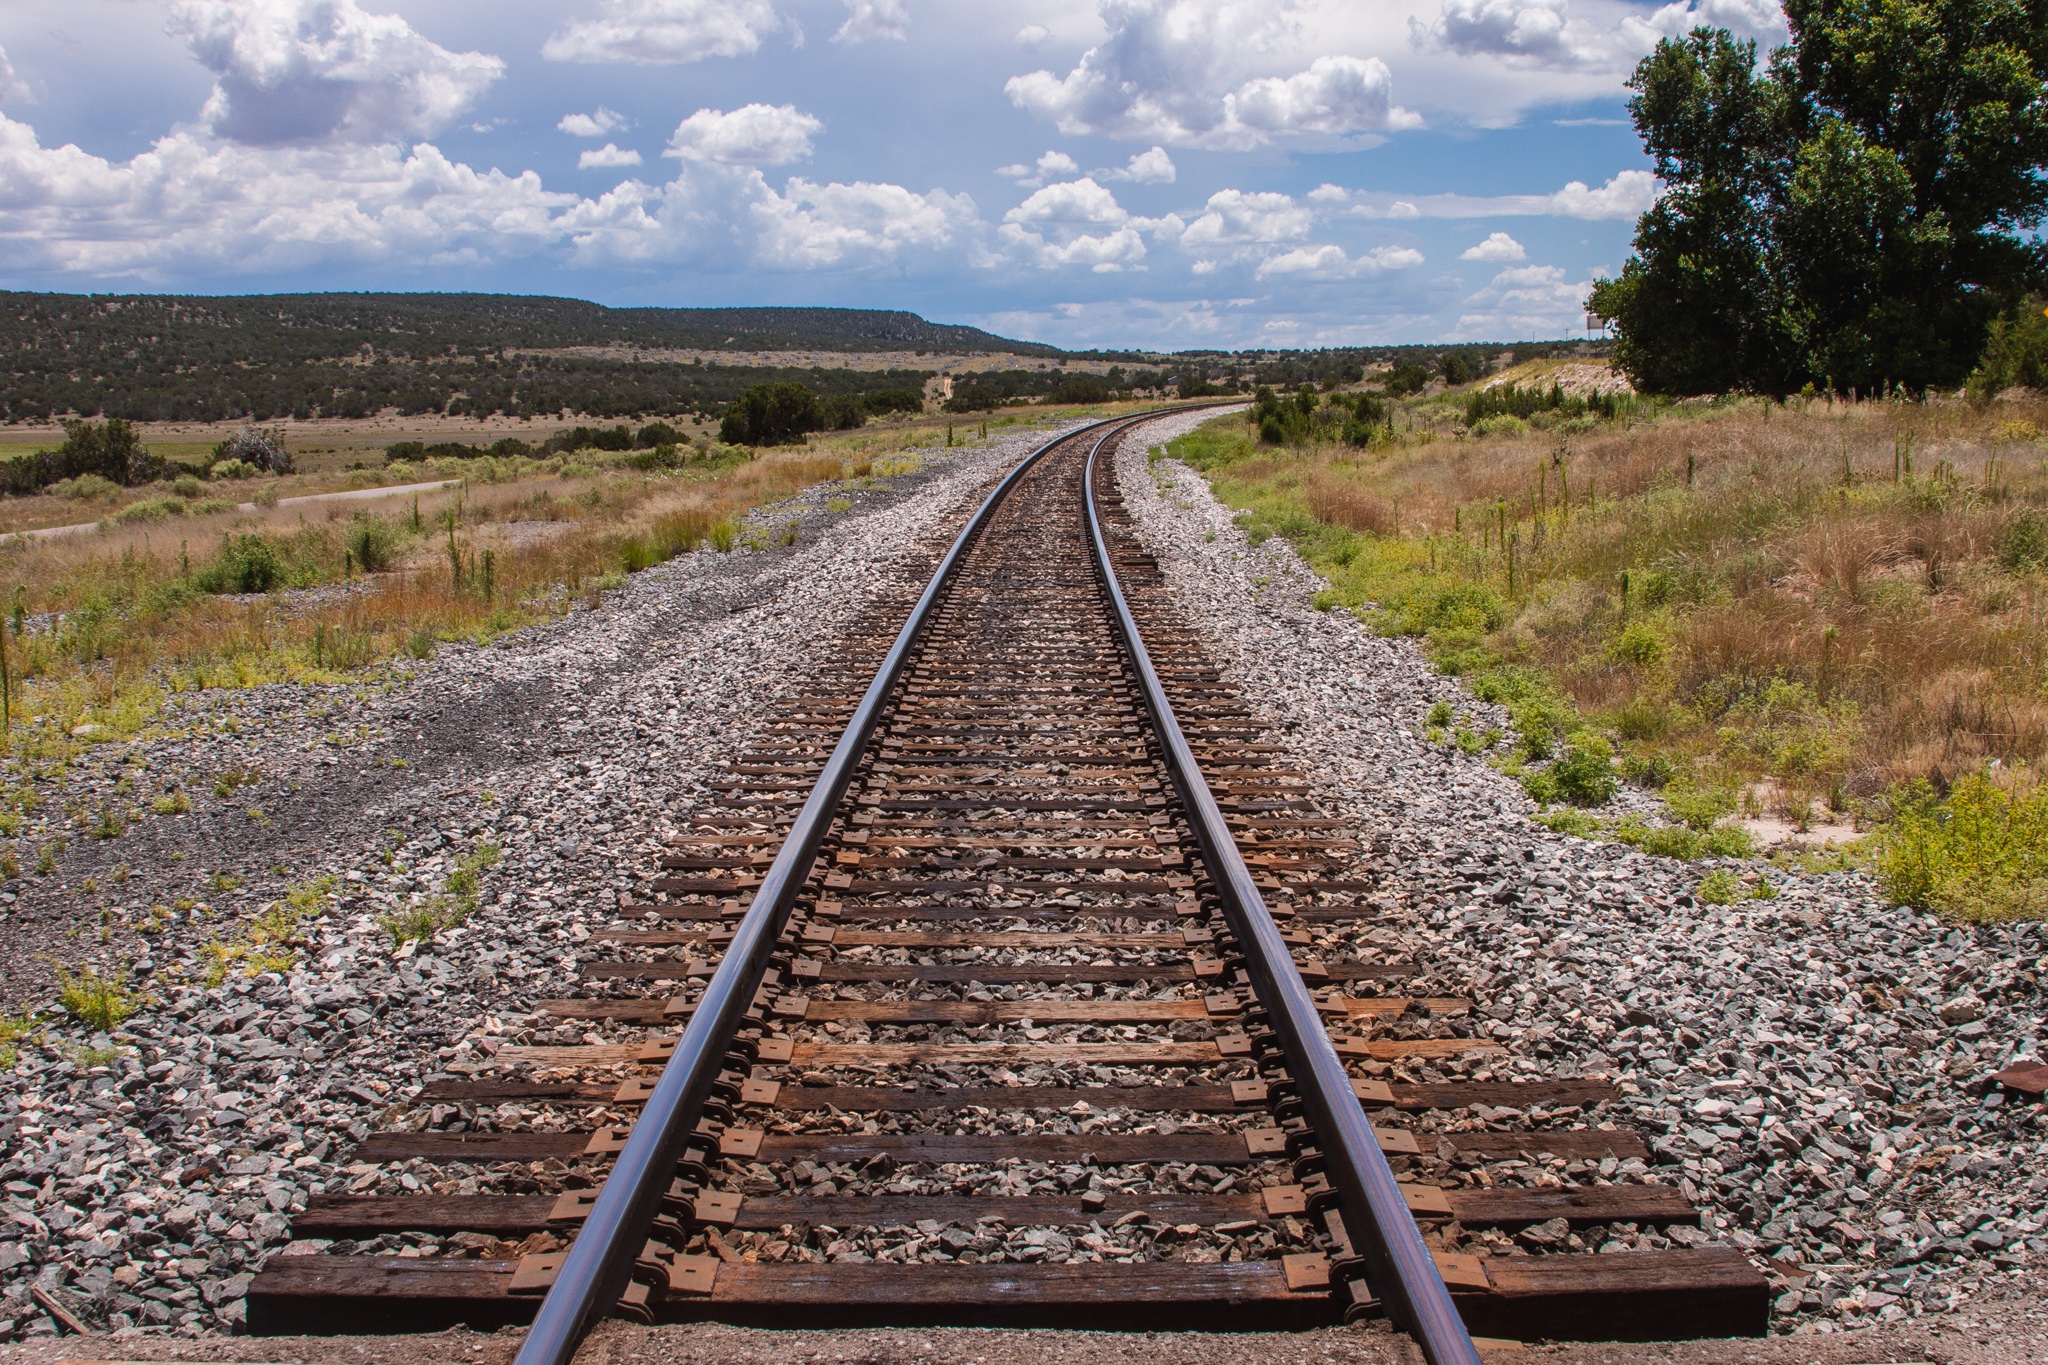
track, transport, vehicle, soil, rail transport, nonbuilding structure